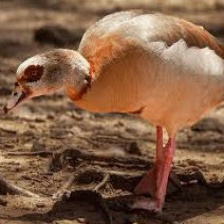
Species: EGYPTIAN GOOSE
Scientific name: ALOPOCHEN AEGYPTIACA
ImageNet parent category: goose